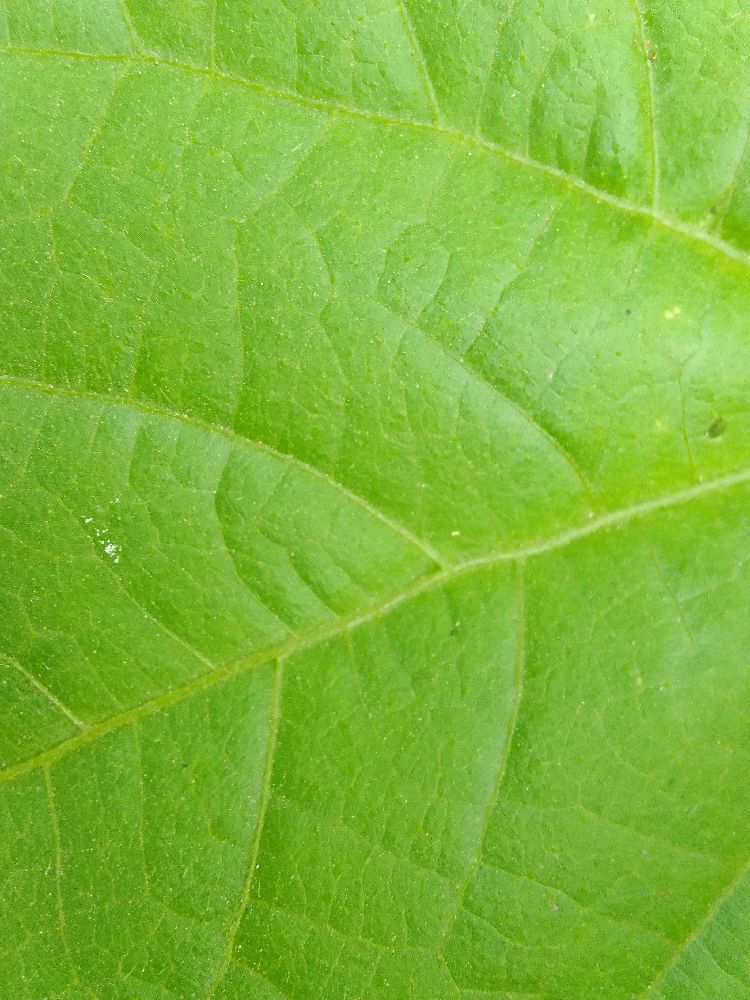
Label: healthy